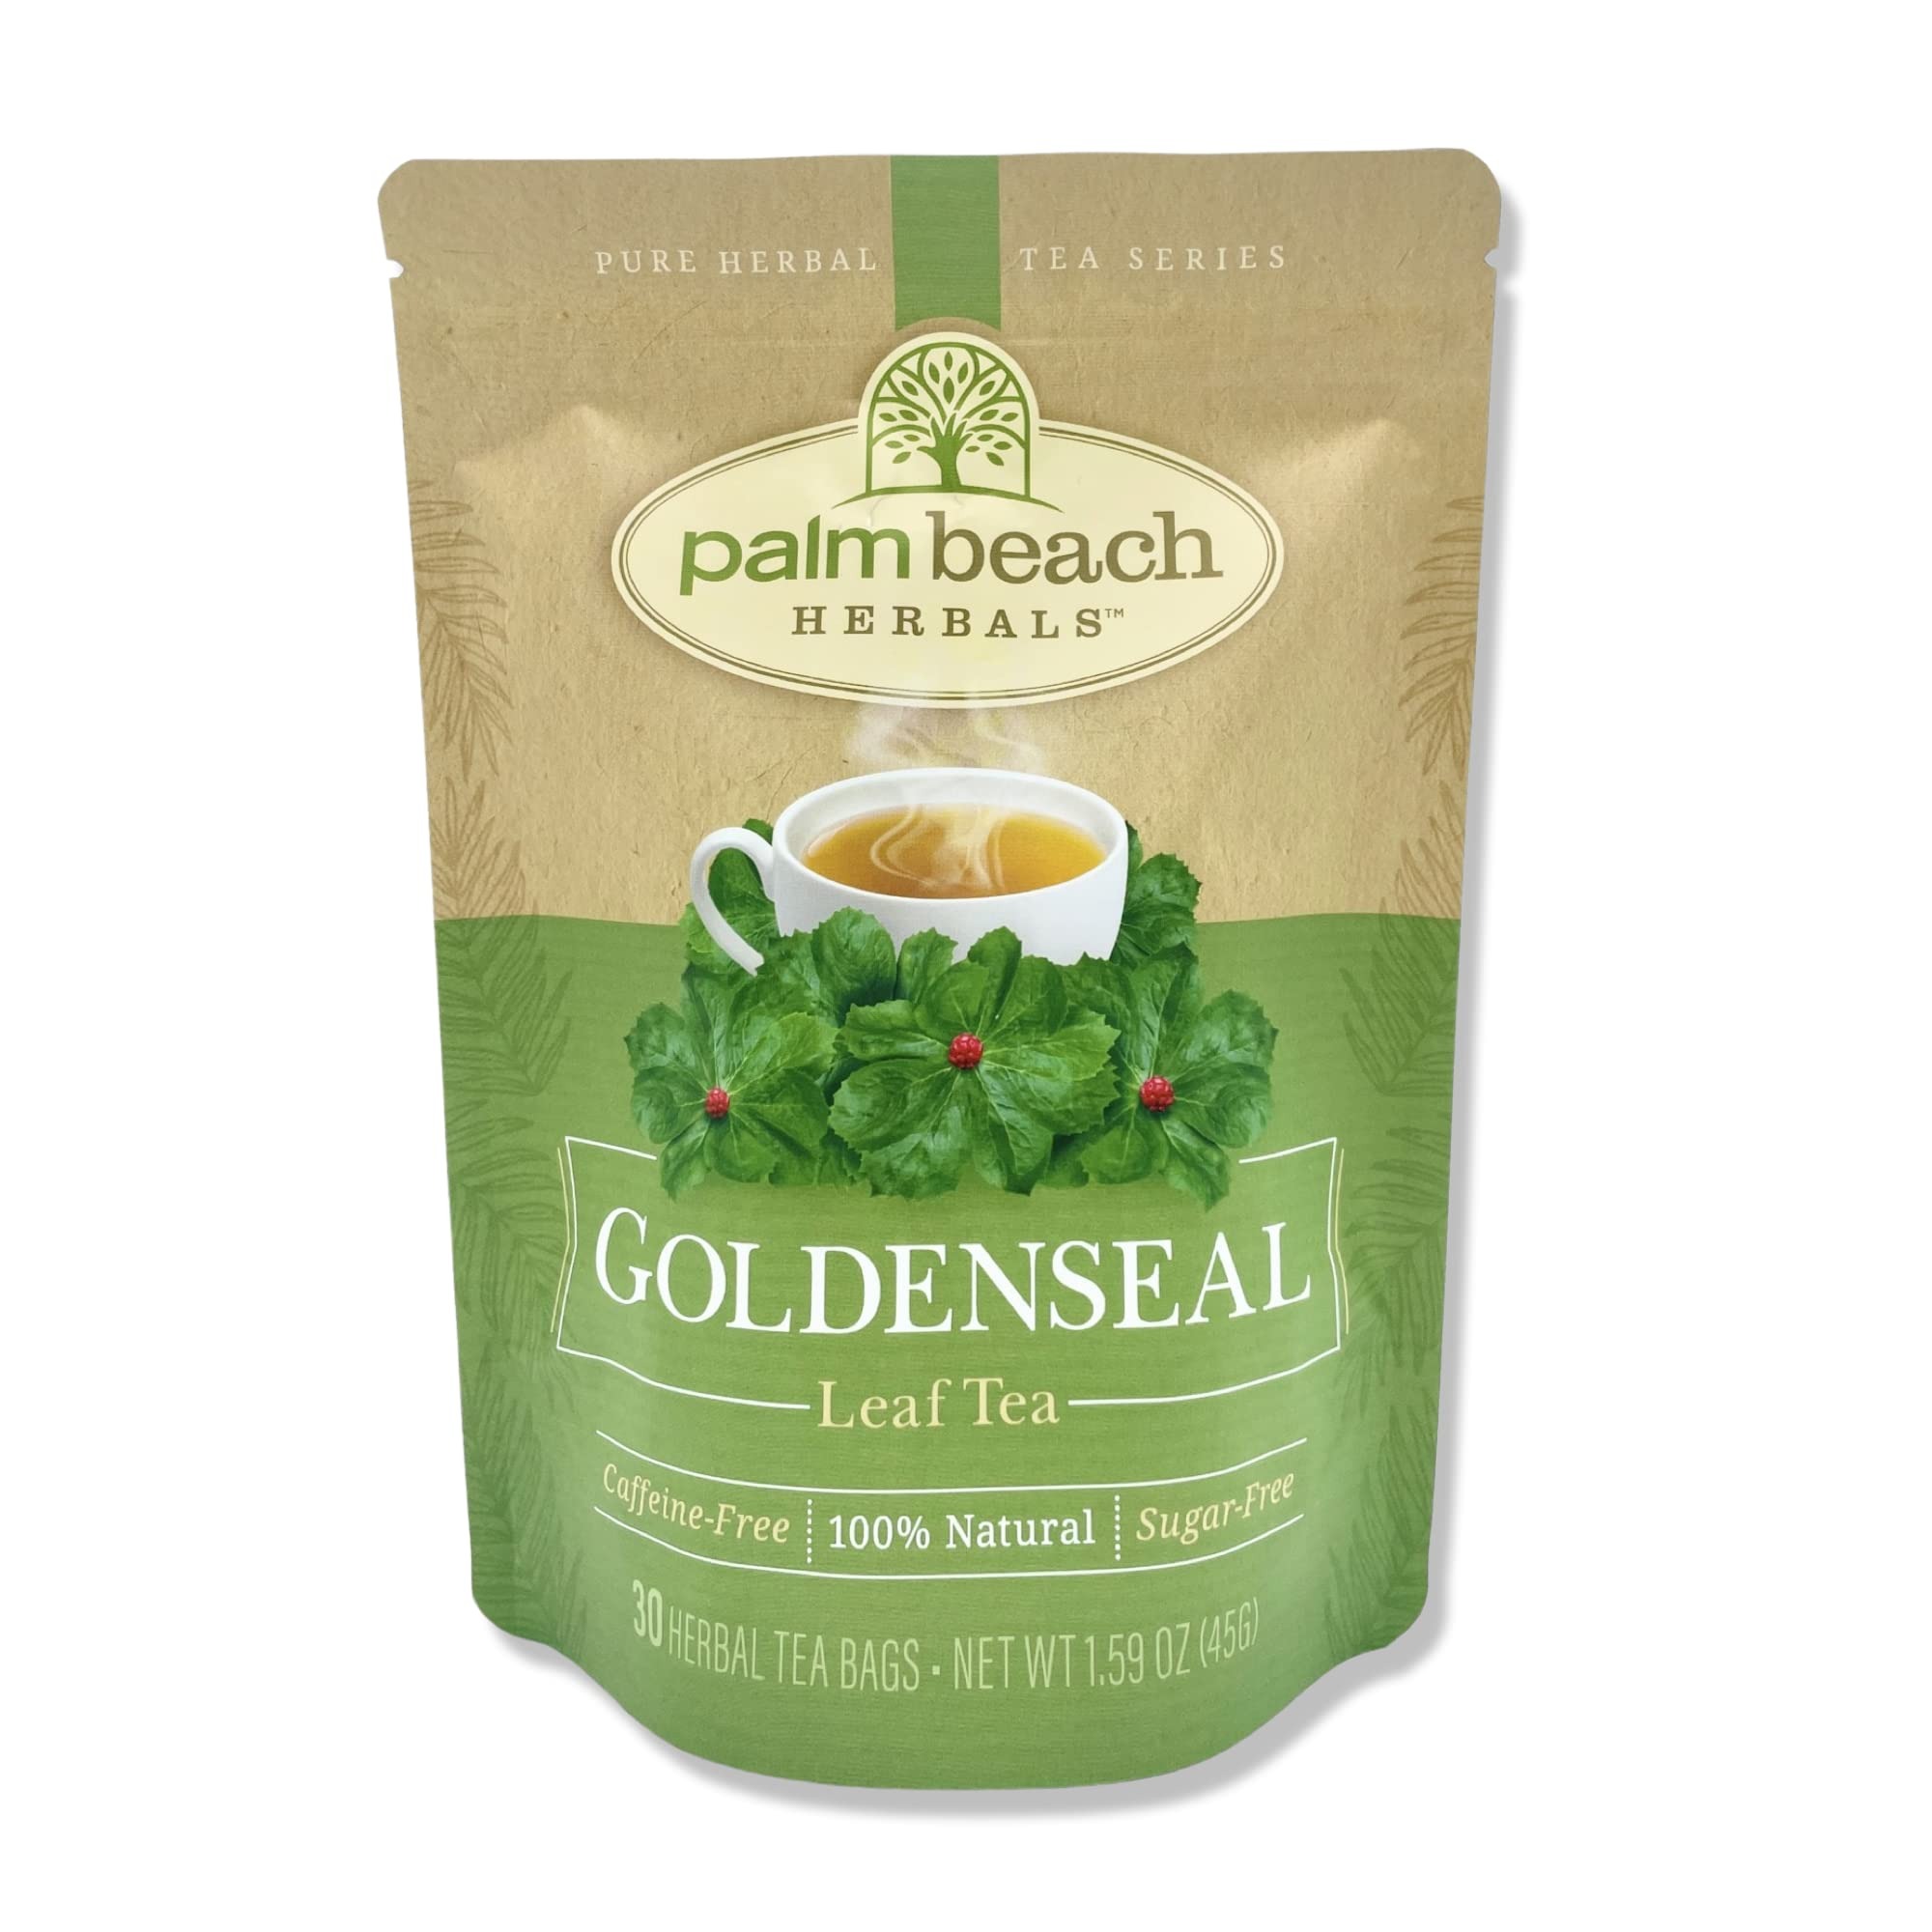
Item Name: Palm Beach Medicinal Herbs - Goldenseal Leaf Tea - Pure Herbal Tea Series, 30ct
Bullet Point 1: Palm Beach Herbal Tea Company is now Palm Beach Herbals!
Bullet Point 2: FRESH NEW LOOK, SAME GREAT TEA
Bullet Point 3: Flavor Profile: Mild, pleasant flavor paired with a uniquely leafy aroma.
Bullet Point 4: 100% Natural | Caffeine-Free & Sugar-Free
Bullet Point 5: Single Ingredient | No Fillers | Pure & Simple Tea
Bullet Point 6: Package contains 30 tea bags (1.5g each, 45g total)
Bullet Point 7: At Palm Beach Herbals, we are devoted to sharing our passion for natural health.
Bullet Point 8: Explore our selection of herbal teas and start your journey to a naturally healthy lifestyle!
Product Description: 100% Natural, Sugar-free, and Caffeine-free. 30ct package (1.5g each, 45g total). CAUTION: Please seek the advice of a healthcare provider before using this or any other herbal product, especially if you are pregnant, breastfeeding, or have any health conditions. Some herbal products may affect certain medications.
Value: 30.0
Unit: Count

Price: 19.95